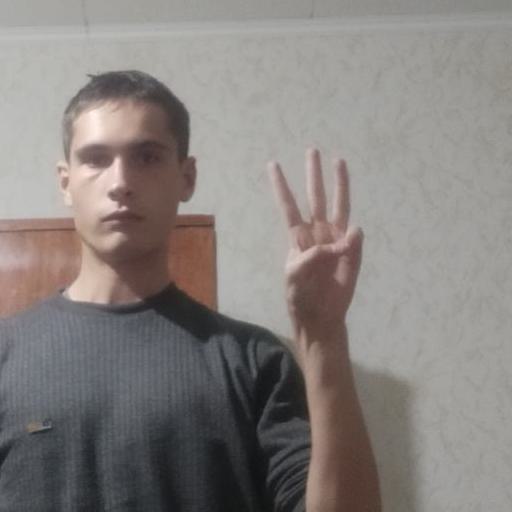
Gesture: three